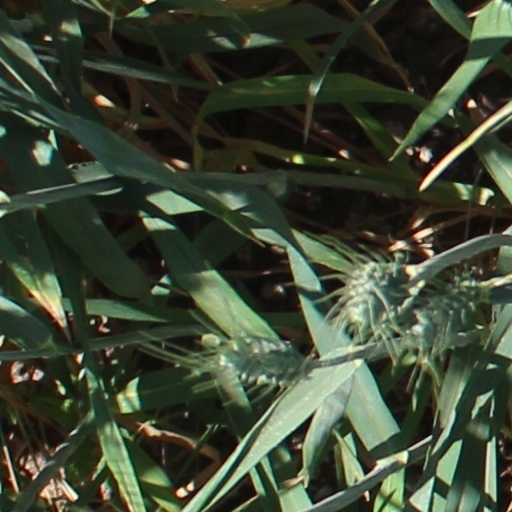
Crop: wheat